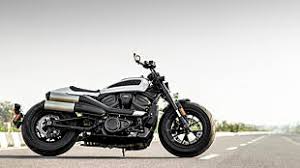
Vehicle type: Motorcycles